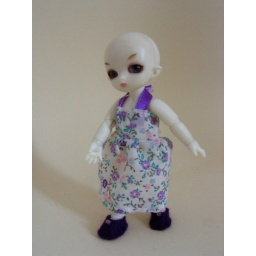
The dress is from DesignDoll Studio. The shoes were handmade by me.